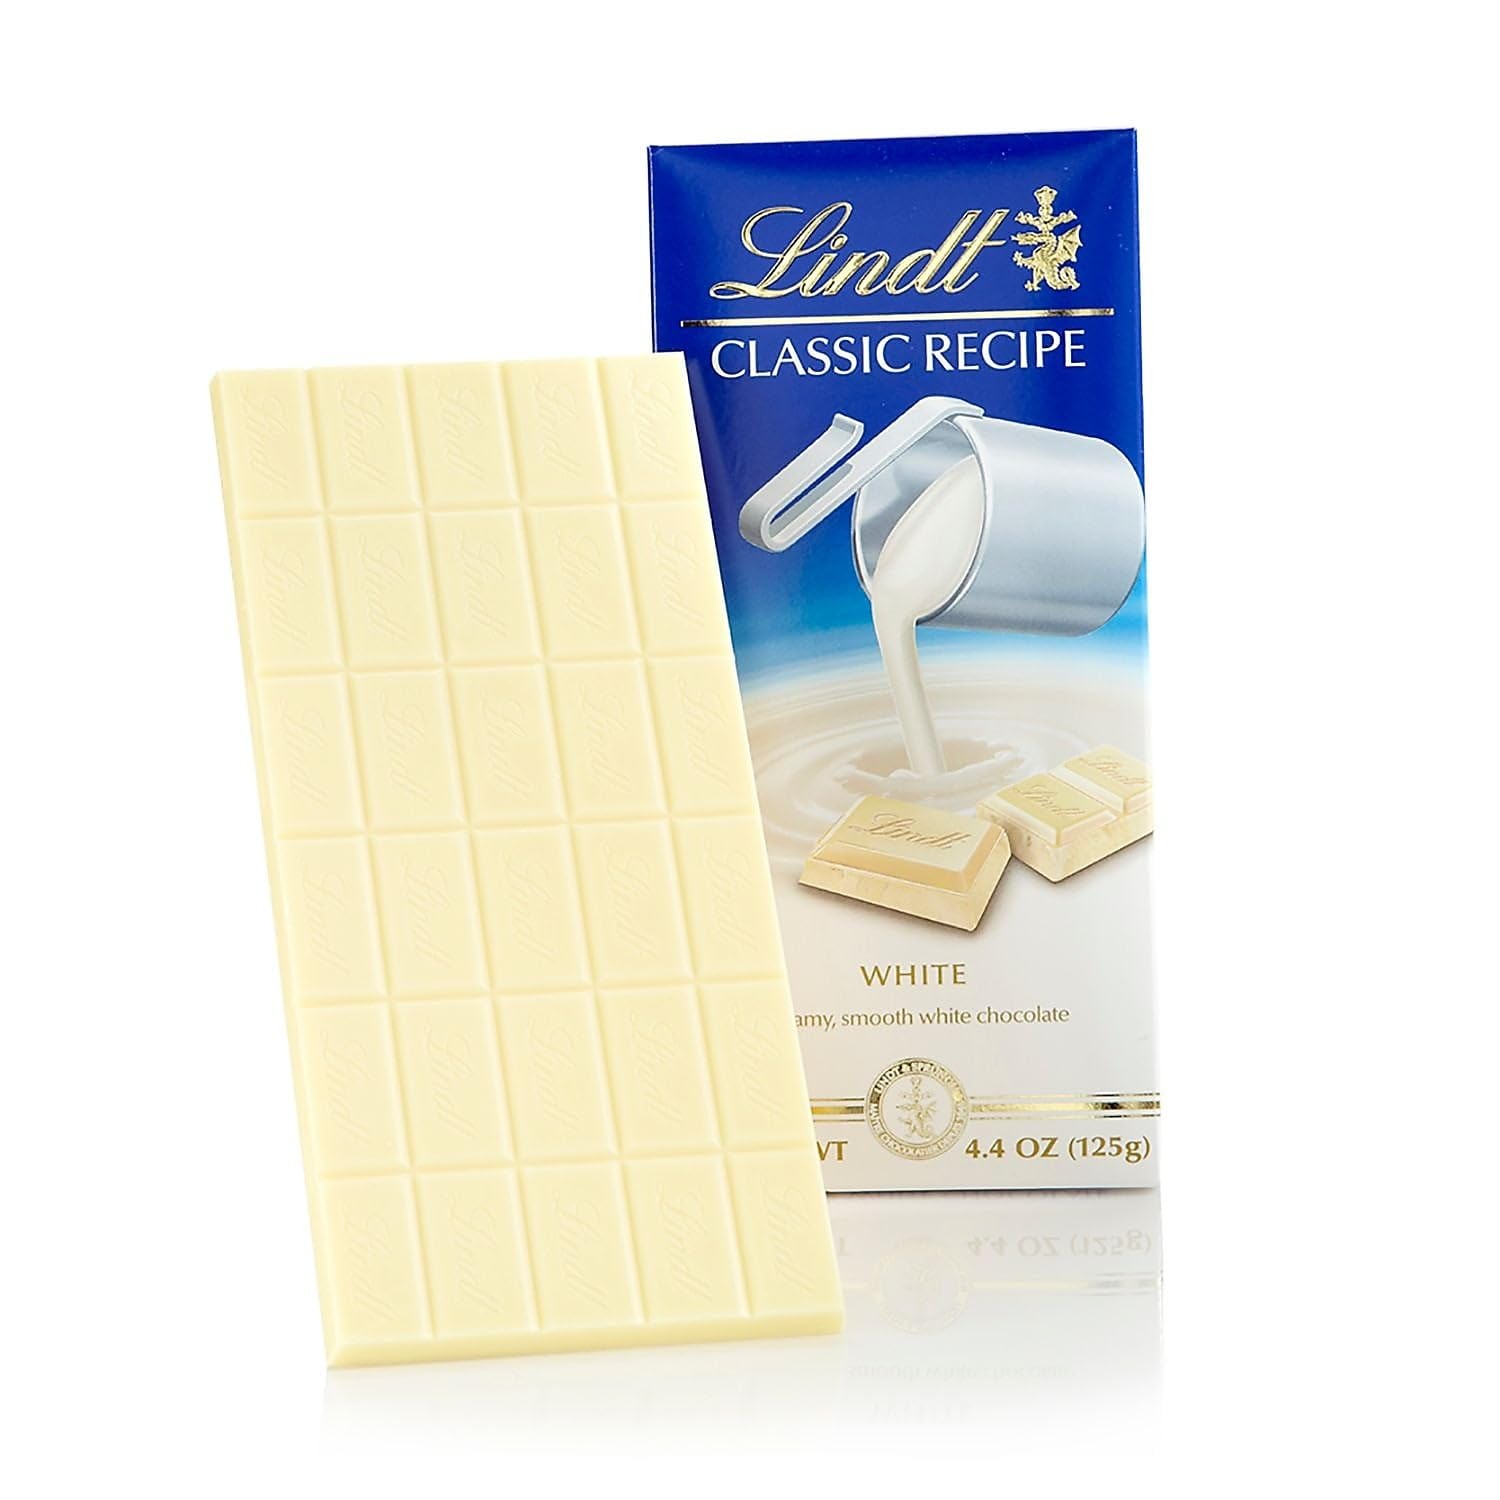
Item Name: Lindt Classic Recipe White Chocolate Bar, 4.4 Ounces (Pack Of 1)
Bullet Point: Lindt Classic Recipe White Chocolate Bar, 4.4 Ounces (Pack Of 1)
Value: 4.4
Unit: Ounce

Price: 5.04